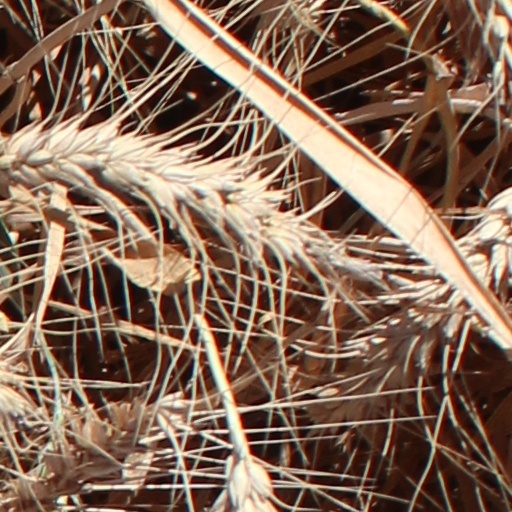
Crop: wheat